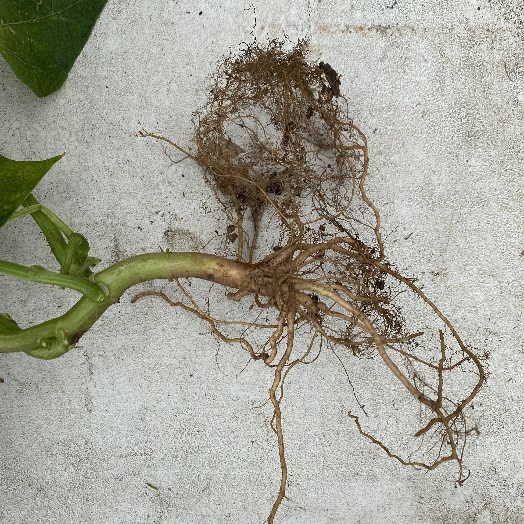
Label: Vegetation